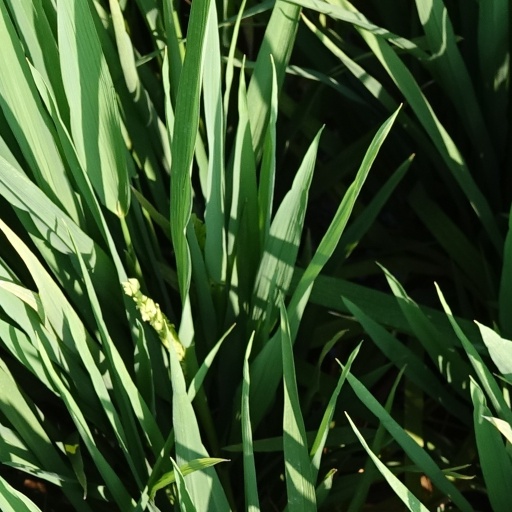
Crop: rice